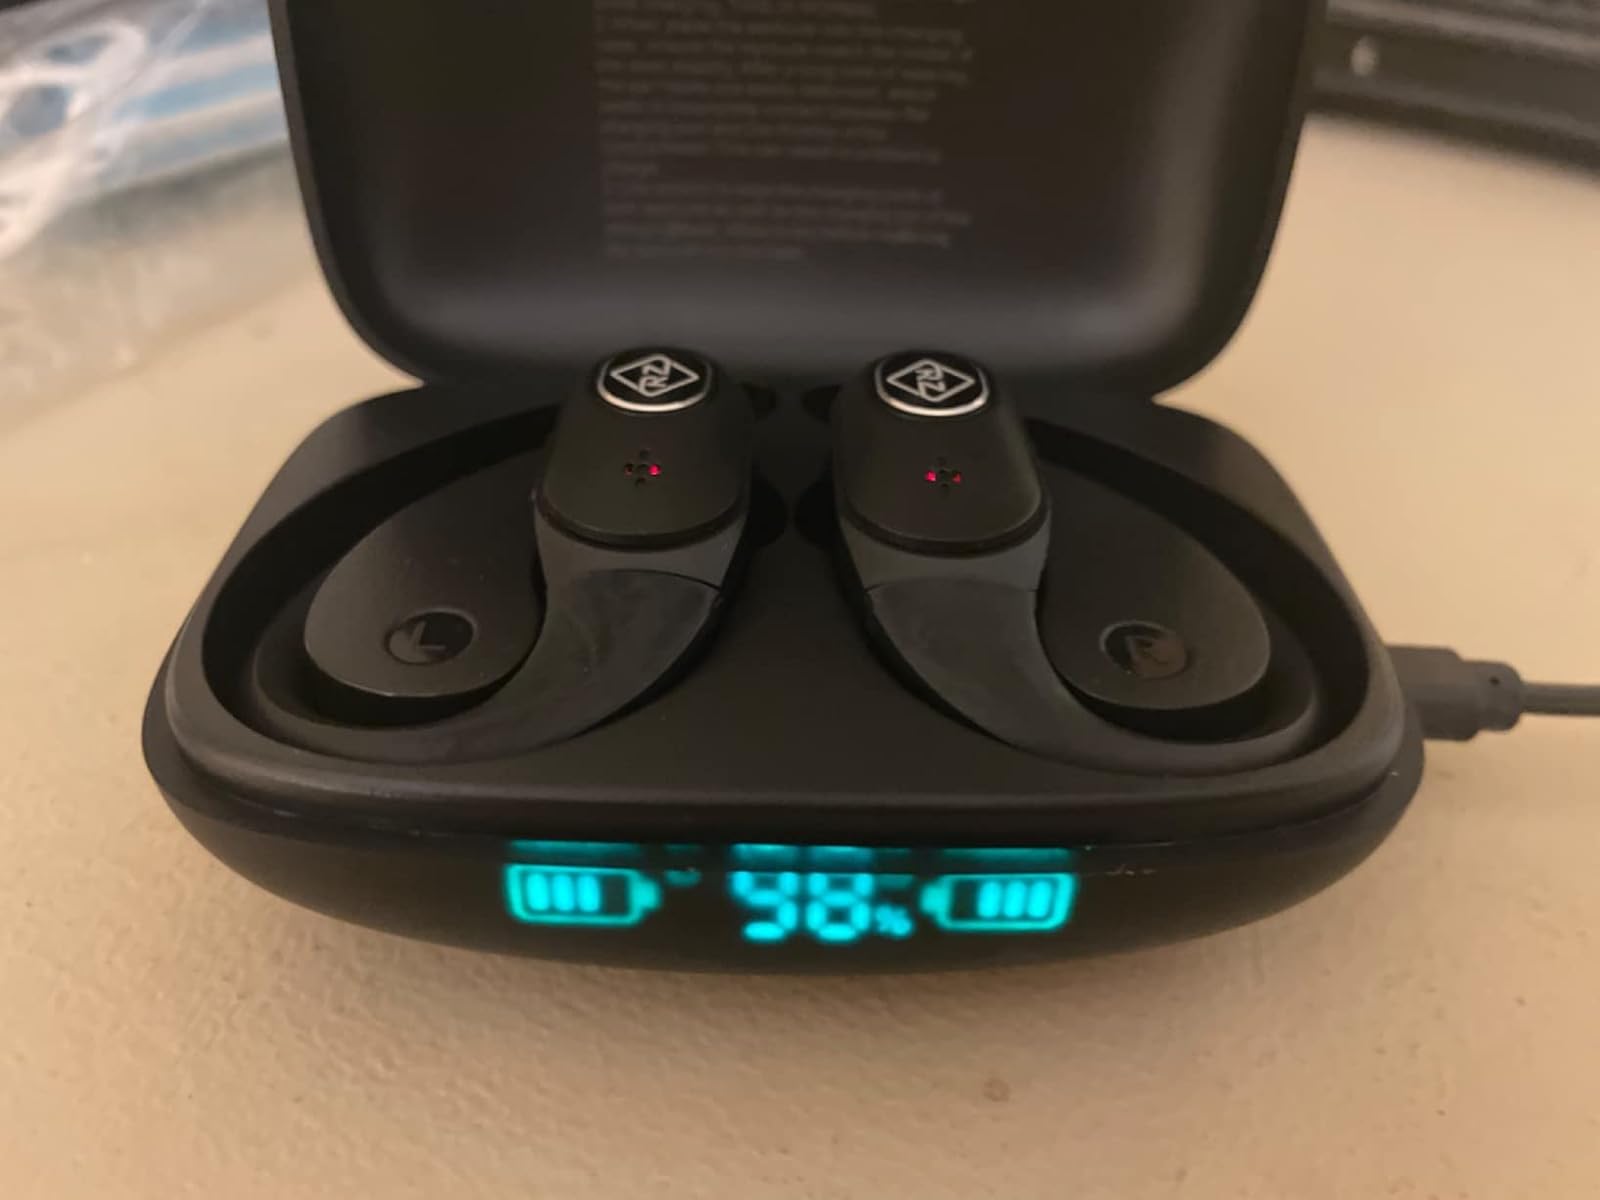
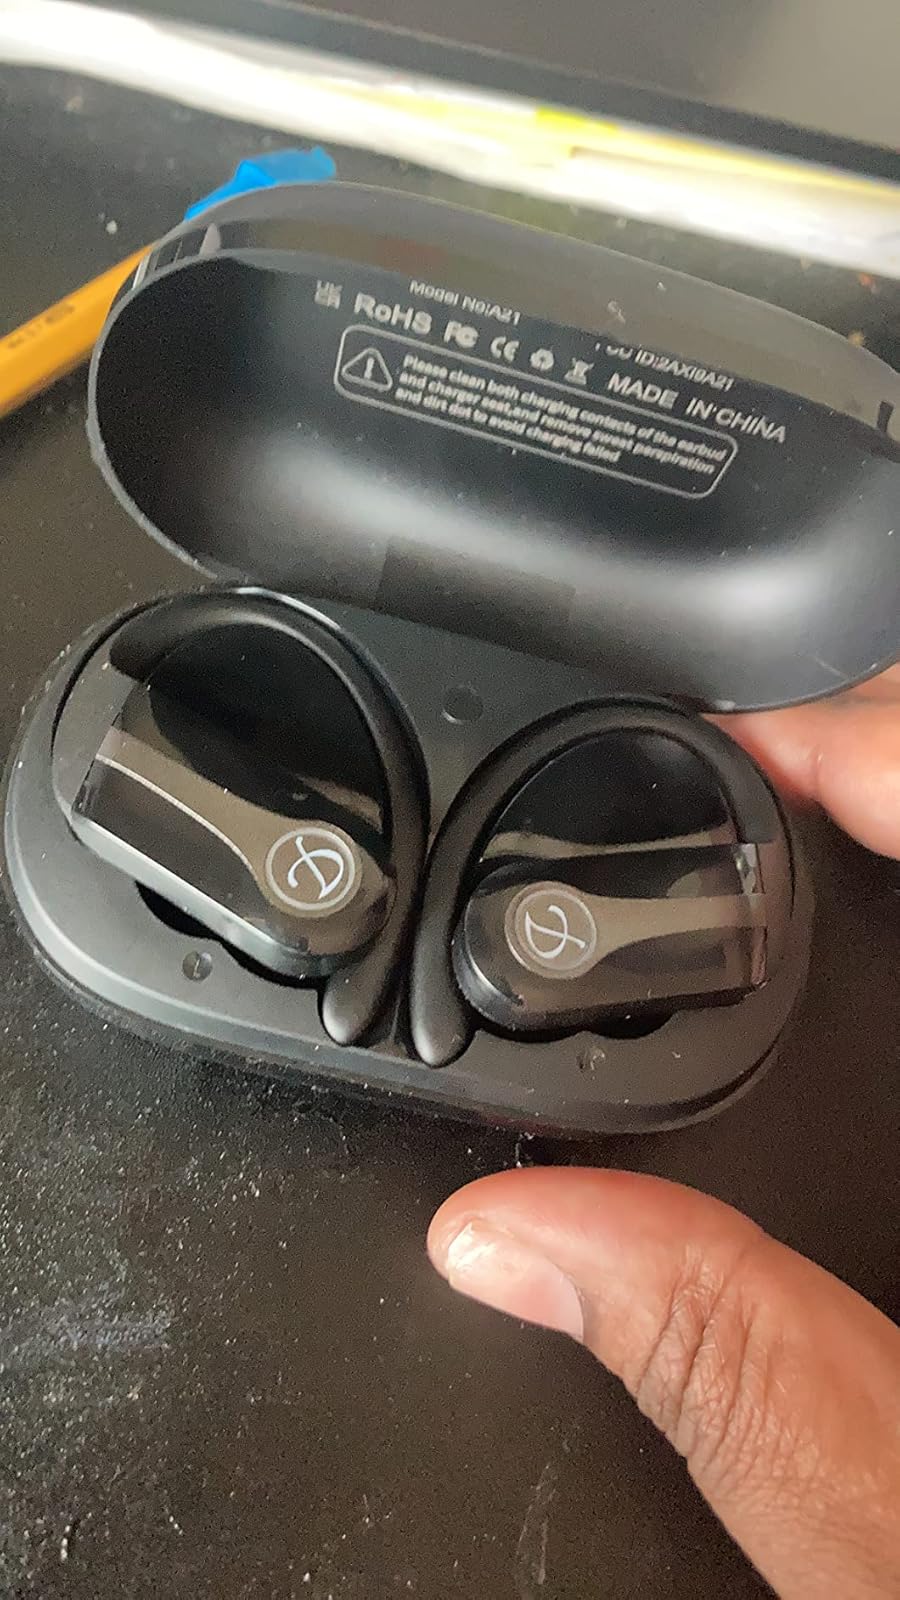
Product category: earbuds
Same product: no